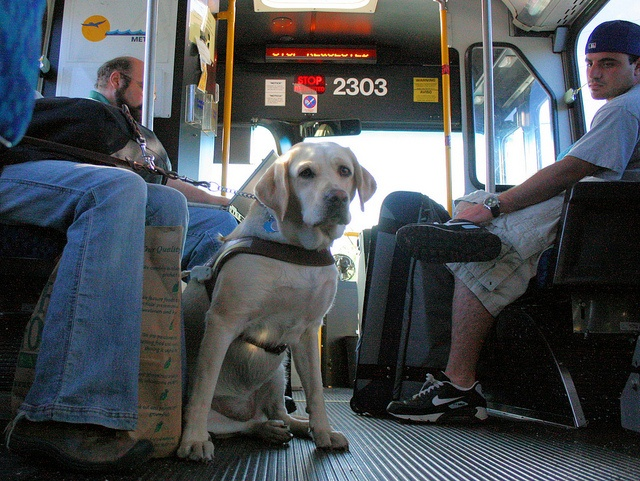
Dog on a leash sitting in a bus surrounded by people.
white dog sitting in front of owner on the bus
there is a white helping dog riding on a public bus
A dog sitting on a bus with some people.
A labrador retriever sits on a public bus.